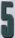
Number: 5